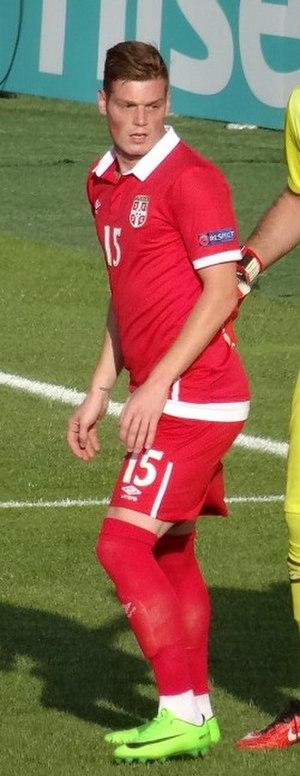
Aleksandar Filipović est un footballeur serbe né le 20 décembre 1994 à Leskovac. Il évolue au poste de défenseur au BATE Borisov.